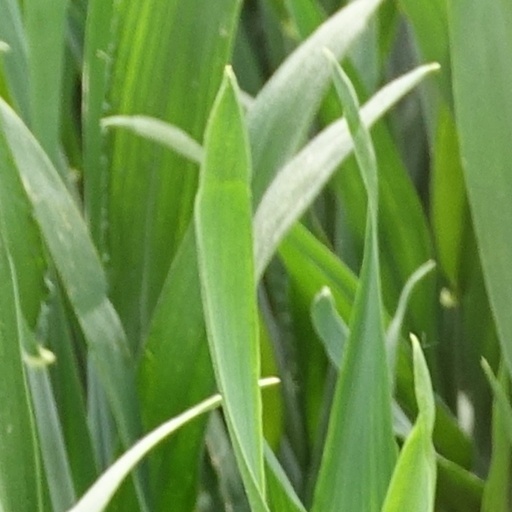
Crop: wheat